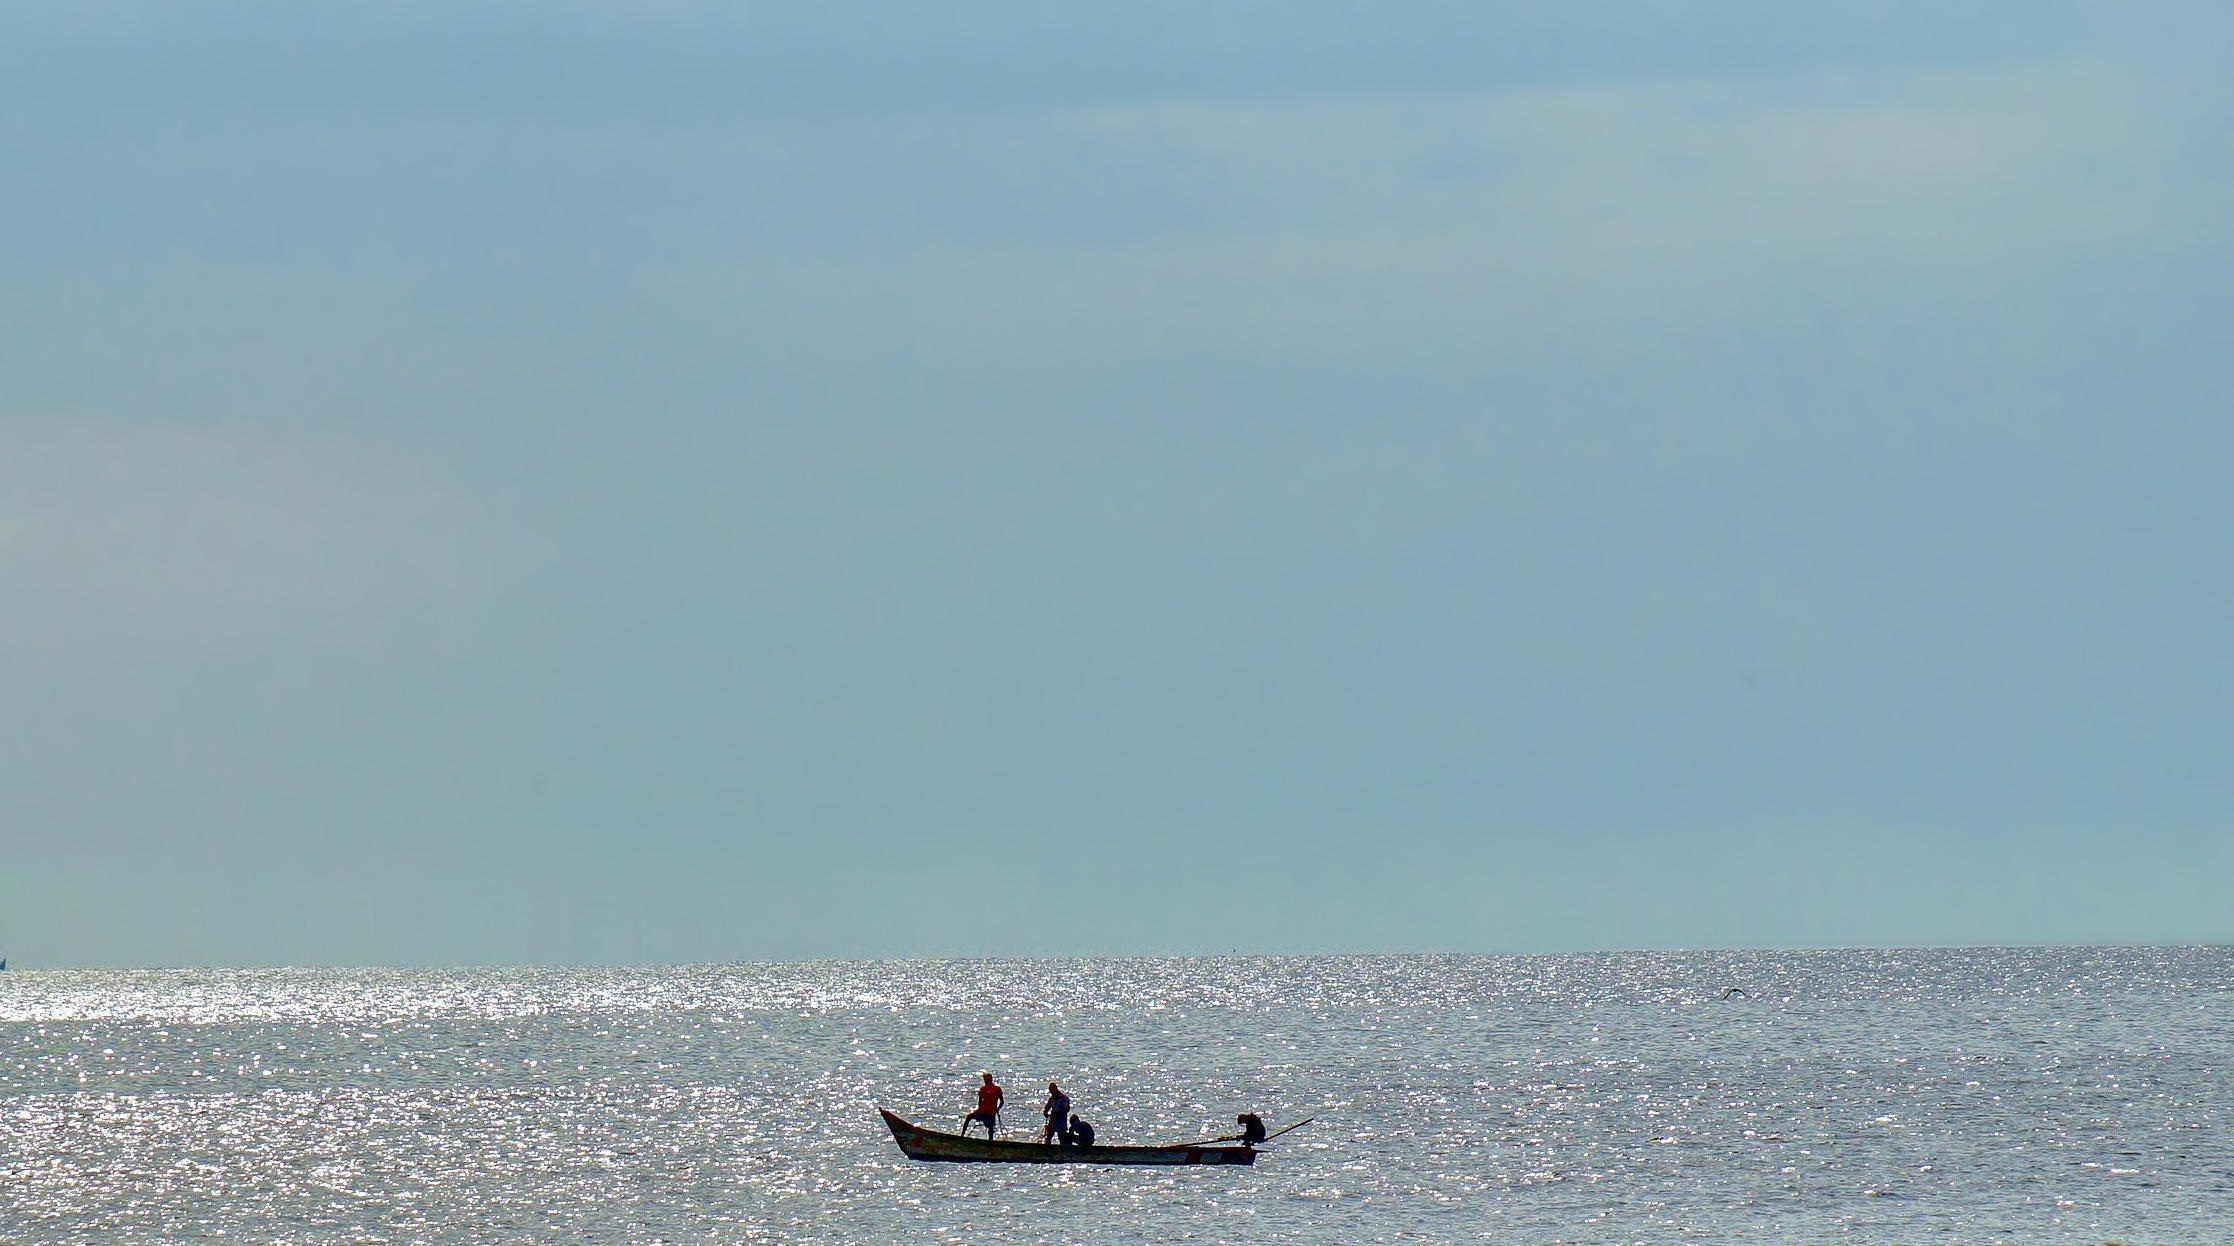
sea, boat, vehicle, beach, sailing, boating, coast, bay, water sport